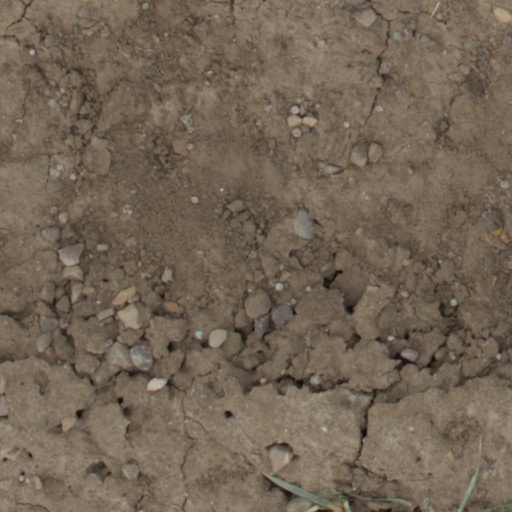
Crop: wheat